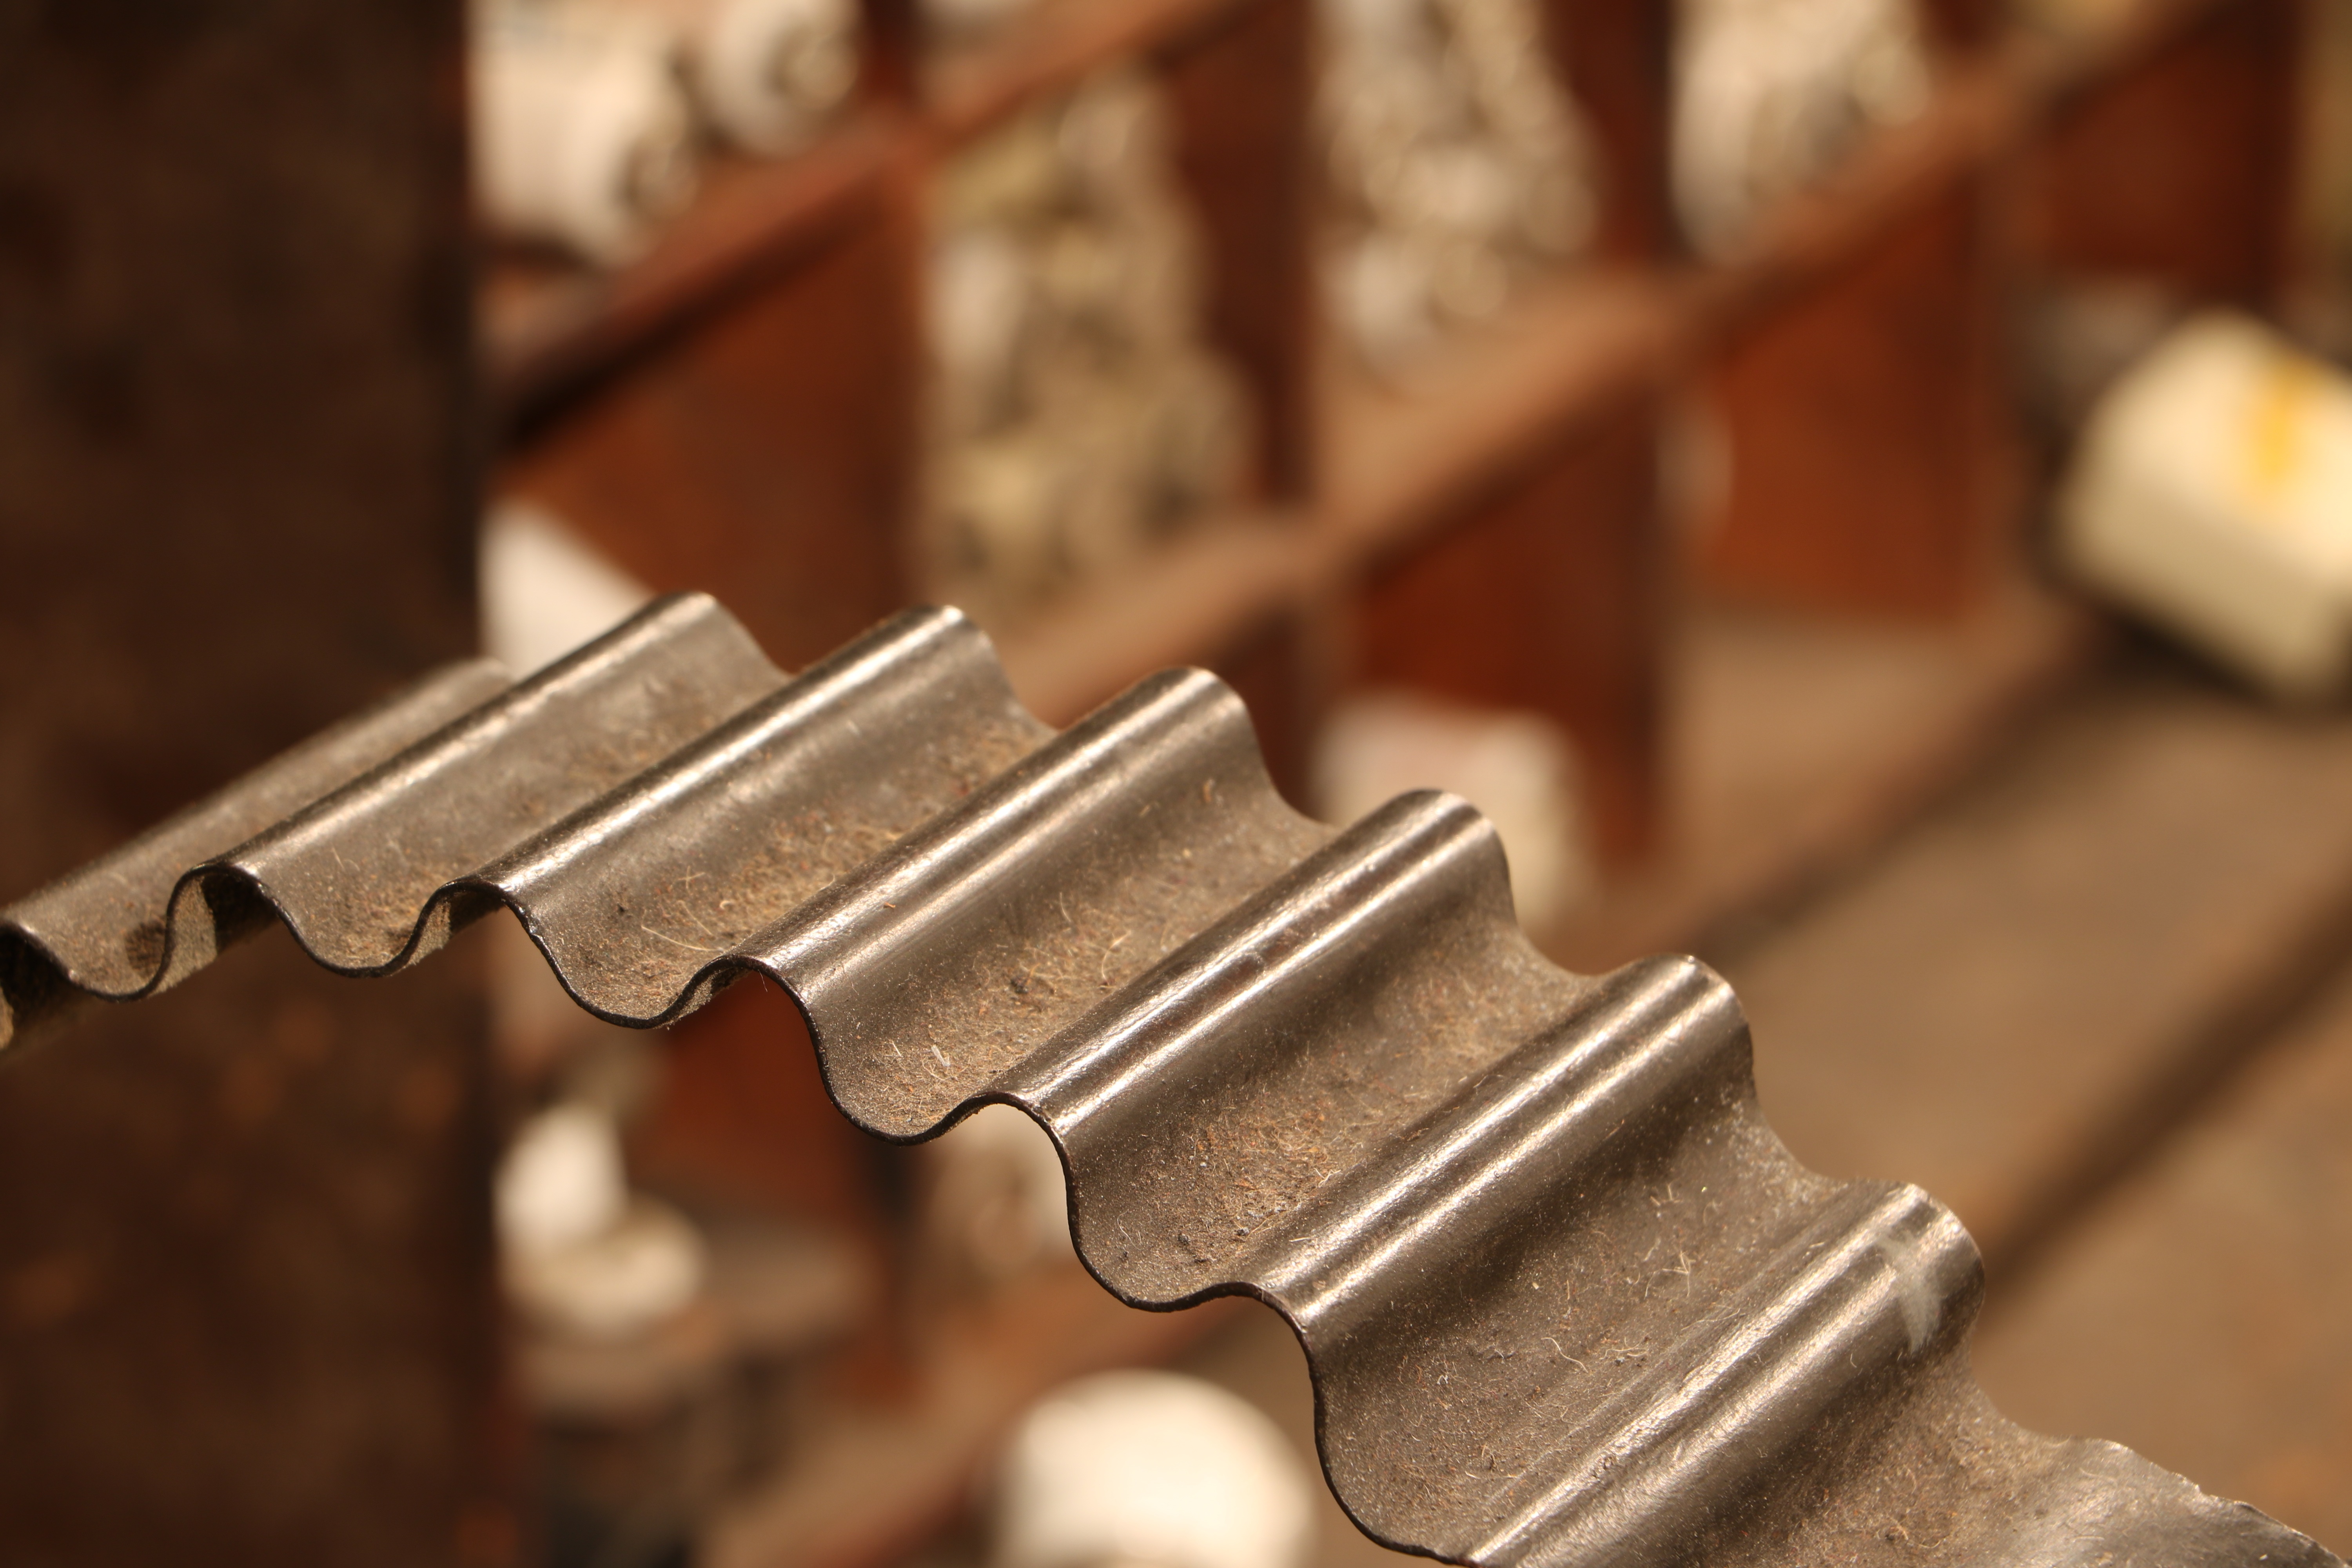
wood, museum, machine, factory, industry, mechanism, textile, gun, operation, firearm, gun accessory